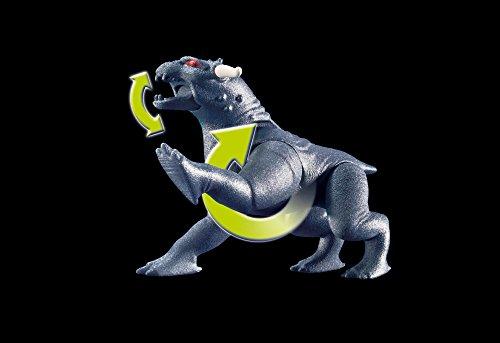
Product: PLAYMOBIL Venkman and Terror Dogs
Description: Watch as Ghostbuster Venkman uses his witty remarks to take on the Terror Dogs.
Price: $18.98
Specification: ProductDimensions:2.8x5.6x7.4inches|ItemWeight:1.12ounces|ShippingWeight:6.4ounces(Viewshippingratesandpolicies)|DomesticShipping:ItemcanbeshippedwithinU.S.|InternationalShipping:ThisitemcanbeshippedtoselectcountriesoutsideoftheU.S.LearnMore|ASIN:B01LYFTXRS|Itemmodelnumber:9223|Manufacturerrecommendedage:6-15years